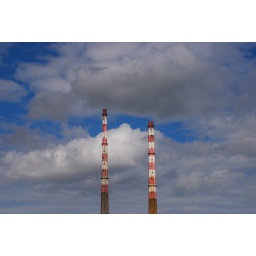
Industrial towers against a cloudy blue sky